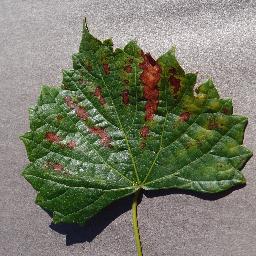
Label: Grape___Esca_(Black_Measles)